WTEL (AM)

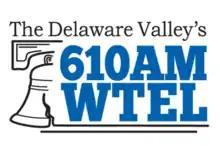
logo as WTEL, 2014-15

On October 2, 2014, CBS Radio announced that it would trade 14 radio stations located in Tampa, Charlotte and Philadelphia (only WIP (AM) would be sold) to the Beasley Broadcast Group in exchange for 3 stations located in Miami and WRDW-FM and WXTU in Philadelphia. The swap was completed on December 1, 2014. As a result, WIP changed its call letters to WTEL, the longtime former call sign of Beasley-owned sister station WWDB, as CBS Radio (which has since been merged into Entercom) continues to own WIP-FM.